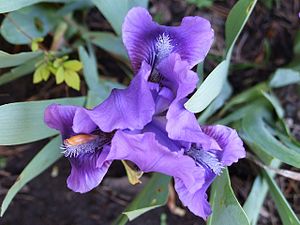
Lav iris
Lav Iris er en lav staude med krybende, overfladenære jordstængler og lav, kompakt vækst. Bladene er lyst grågrønne, og blomsterne er oftest blåviolette. Planten dyrkes ofte i stenbede eller andre tørkeprægede bede.